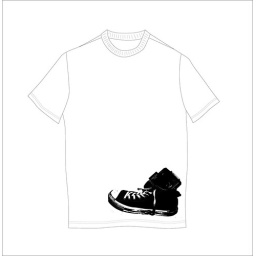
Hola in a shoe - shirt idea